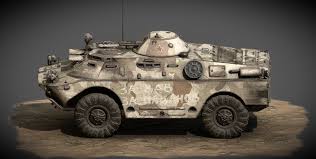
Label: BRDM